Helmut Moritz

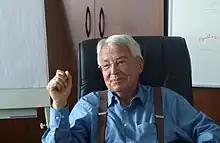
Helmut Moritz, 2012

Helmut Moritz (1 November 1933 – 21 October 2022) was an Austrian physical geodesist. He became internationally known for his fundamental work on error propagation in geodesy. He was a member of the Austrian Academy of Sciences and many other international academies and societies. From 1991 to 1995, he was president of the International Union of Geodesy and Geophysics (IUGG).